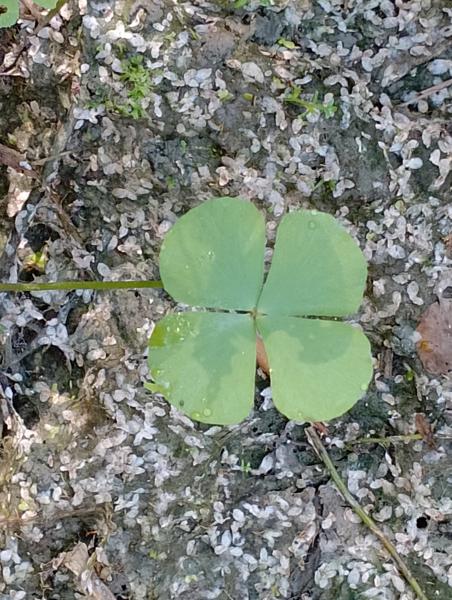
Weed species: Marsilea minuta